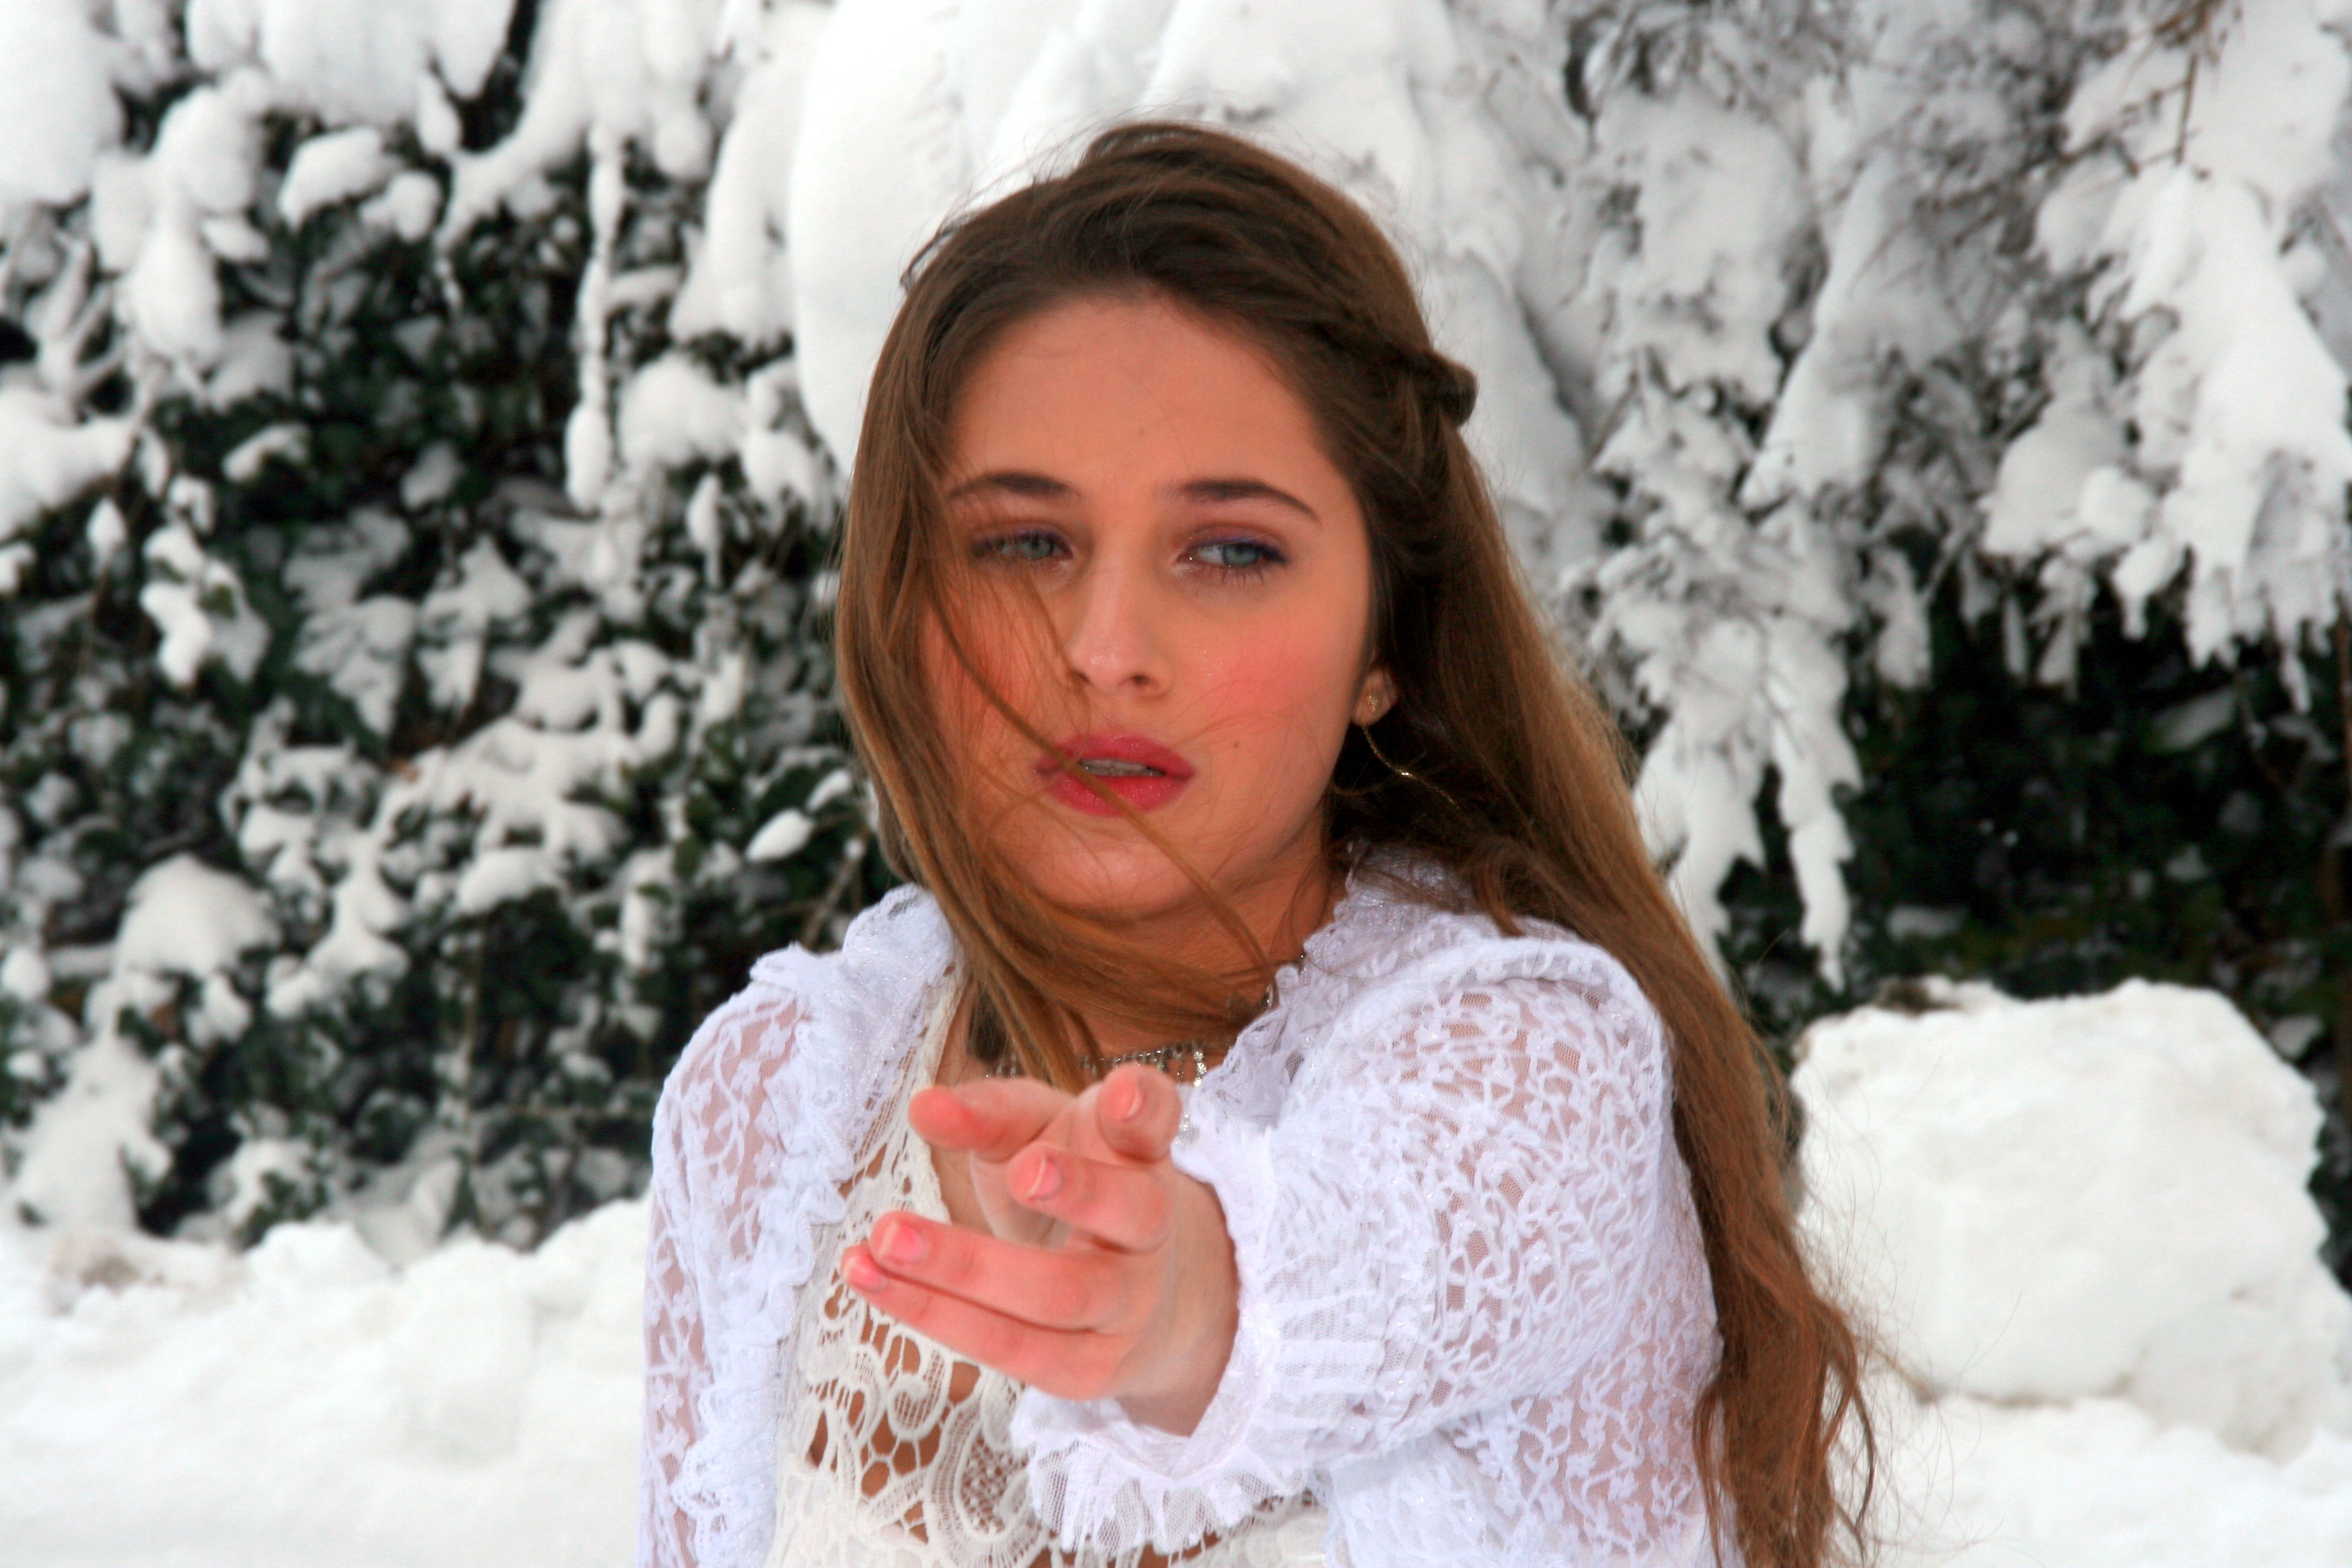
snow, winter, girl, woman, portrait, model, spring, weather, child, fashion, bride, blonde, season, dress, beauty, blue eyes, photo shoot, portrait photography